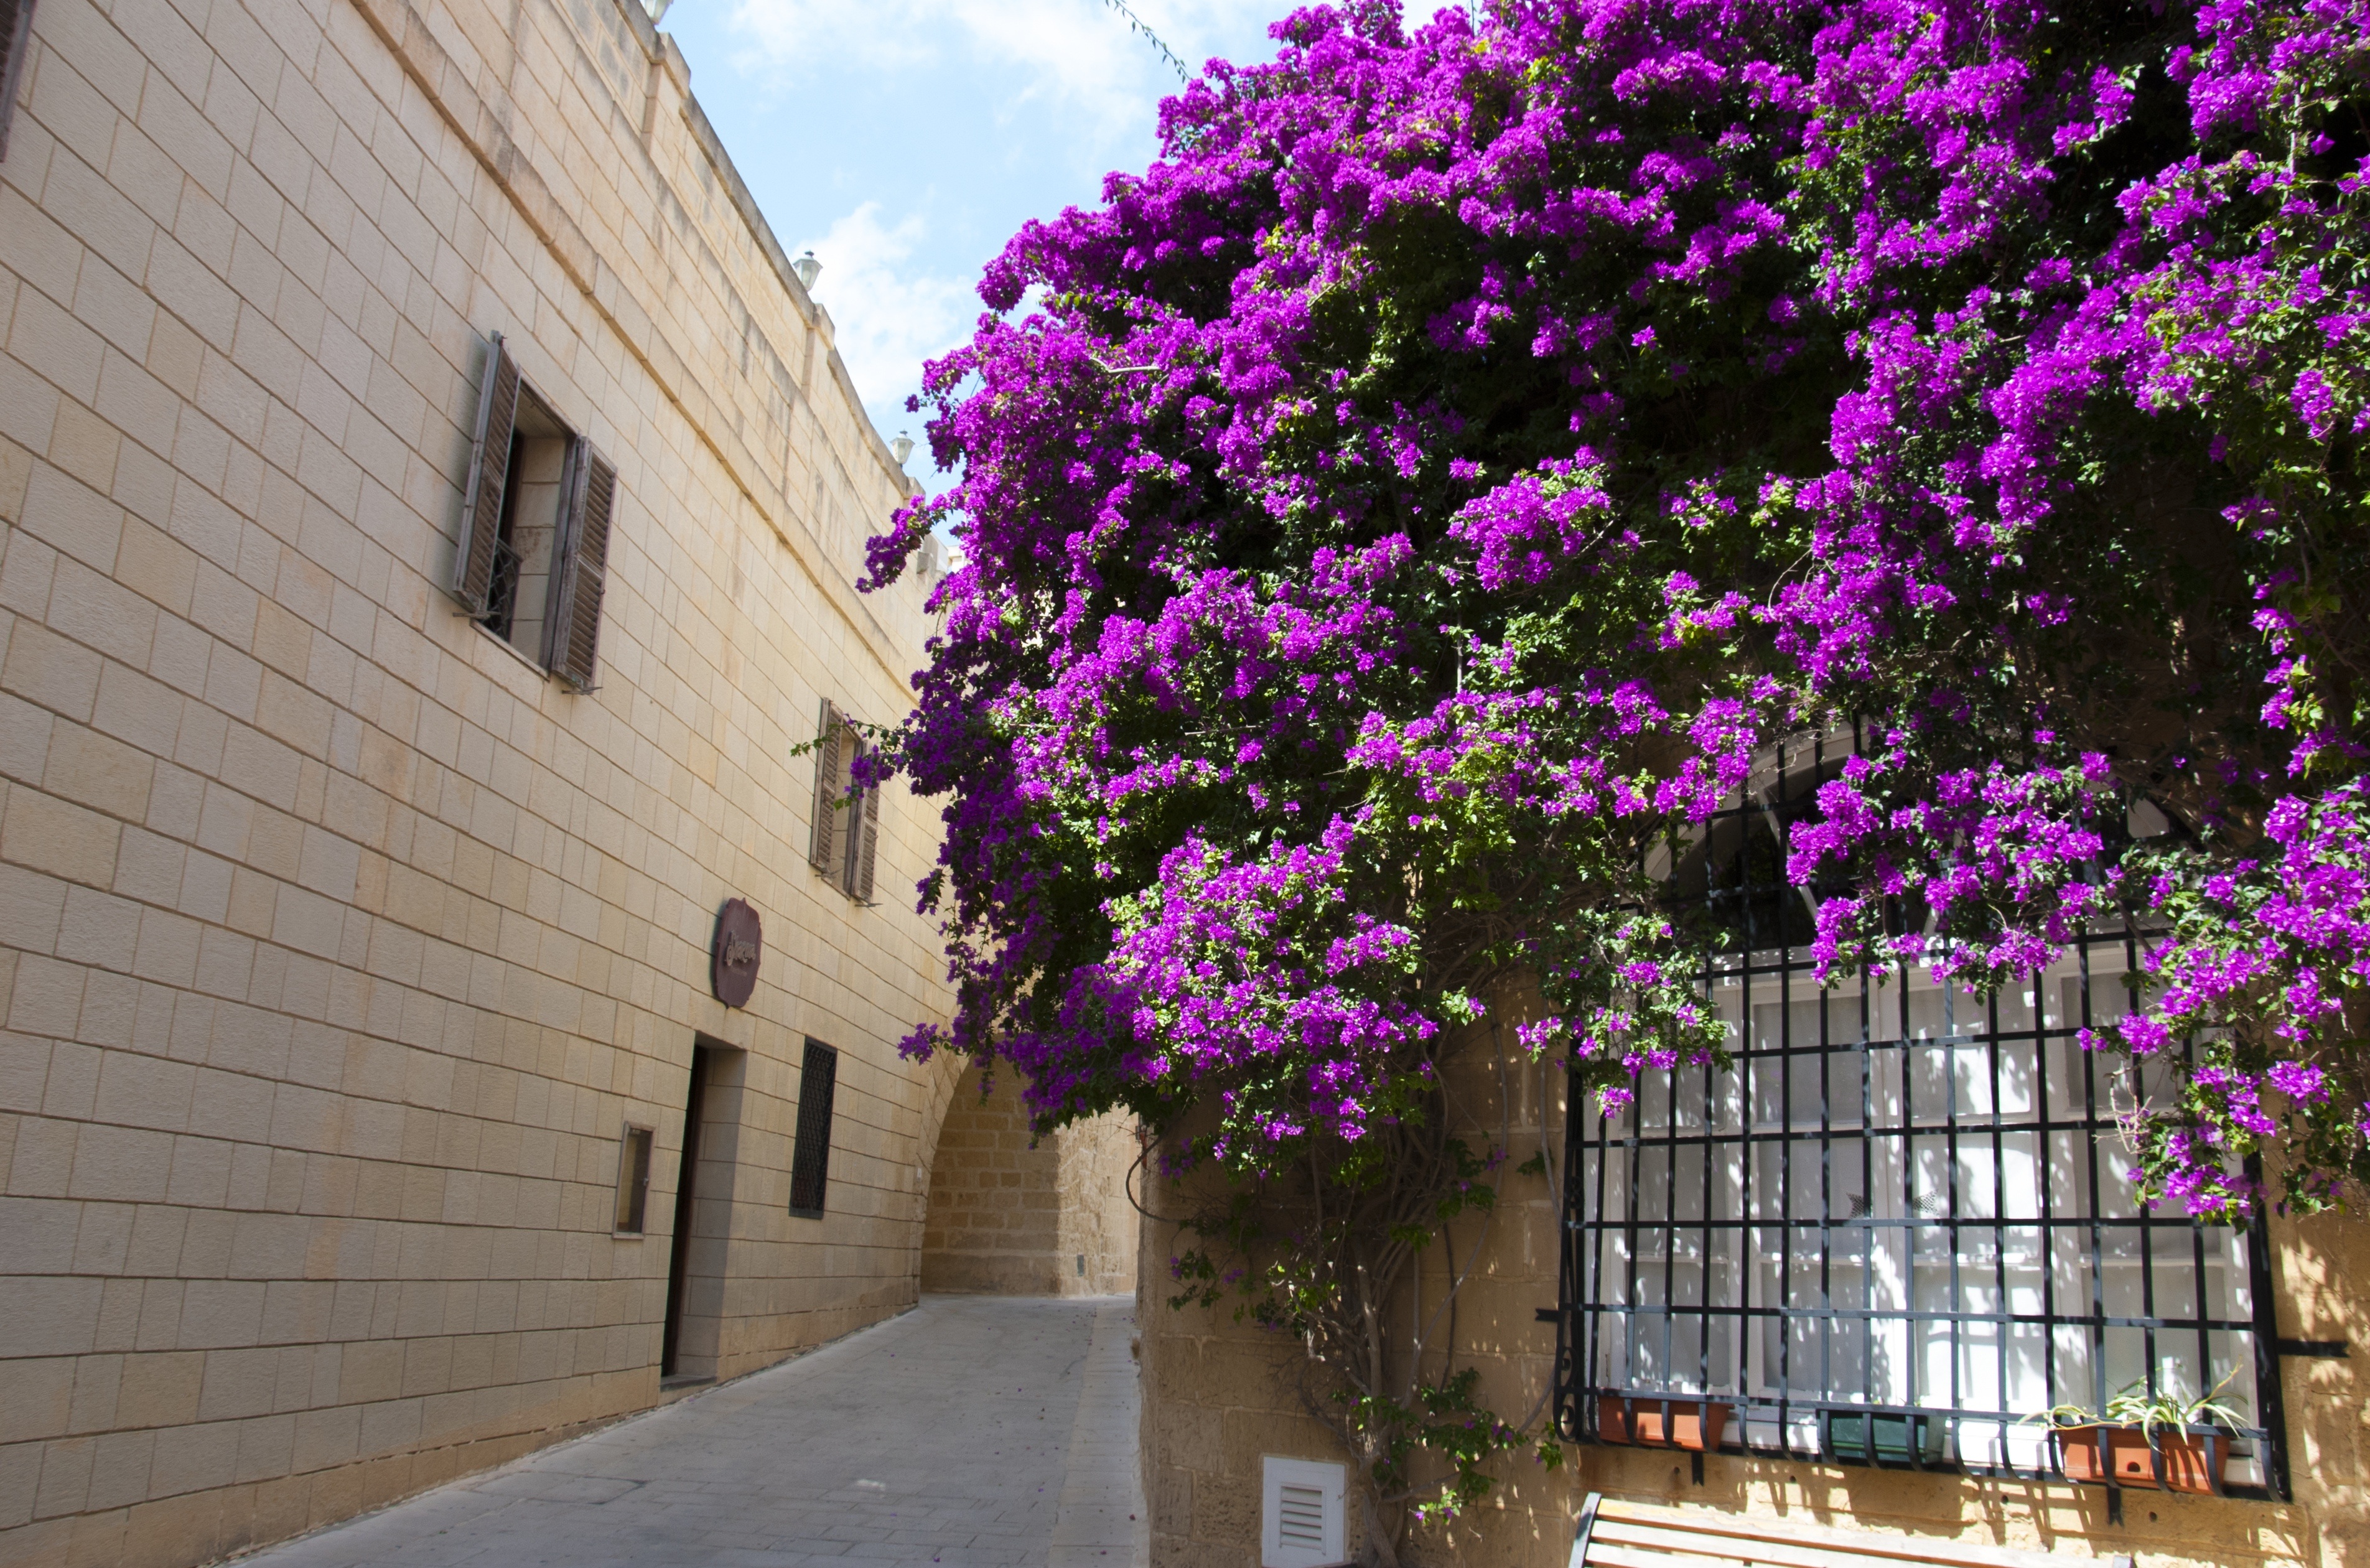
tree, blossom, plant, flower, alley, spring, facade, property, courtyard, shrub, estate, neighbourhood, climbing plant, bouganvilla, woody plant